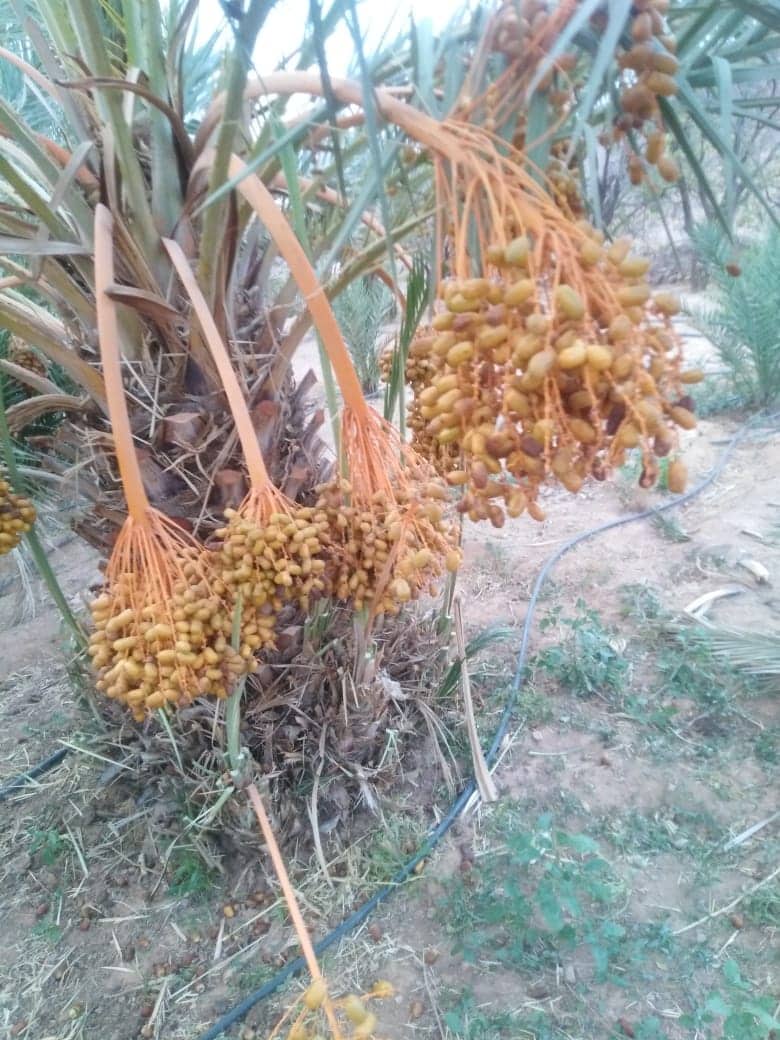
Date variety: Boufagous